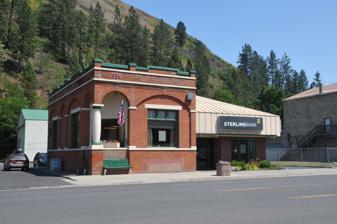
Building: State Bank of Kooskia
Country: United States of America
Year built: 1912
United States historic place State Bank of Kooskia U.S. National Register of Historic Places Show map of Idaho Show map of the United States Location 1 S. Main St., Kooskia, Idaho Coordinates 46°8′24″N 115°58′40″W / 46.14000°N 115.97778°W / 46.14000; -115.97778 Area less than one acre Built 1912 Built by Trenary, George Architect Loring, Ralph NRHP reference No. 78001067 Added to NRHP May 22, 1978 The State Bank of Kooskia in Kooskia, Idaho was built in 1912.  It was listed on the National Register of Historic Places in 1978. It is a one-story 50 by 25 feet (15.2 m × 7.6 m) brick building with a later one-story brick addition at the rear which makes the building L-shaped.  It has brick pilasters and terra cotta band molding.  It has a brick parapet with stone capstones. Its NRHP nomination asserts: The State Bank of Kooskia is architecturally significant as a good example of a rural community's bank building. Its compact and concise design has charm and its brickwork exhibits good craftsmanship. It is also significant as a local landmark, being Kooskia's oldest brick building and one of the few substantial structures of its period remaining in the town. It was designed by Lewiston architect Ralph Loring, who also designed other banks in nearby small towns.  It was built by Kooskia contractor George Trenary. References